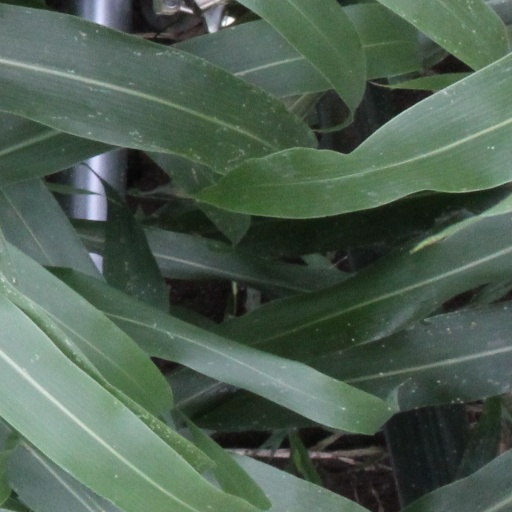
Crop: sorghum